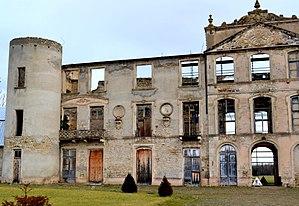
Le château de Villemont est un château situé à Vensat dans le département du Puy-de-Dôme et la région d'Auvergne-Rhône-Alpes en France.